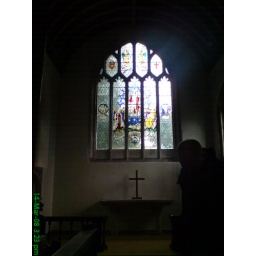
stained glass window at church in Bicknoller, Somerset